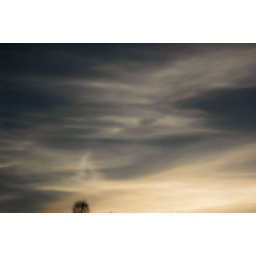
Another beautiful evening sky passed by my window today. If only life was as smooth as these clouds.